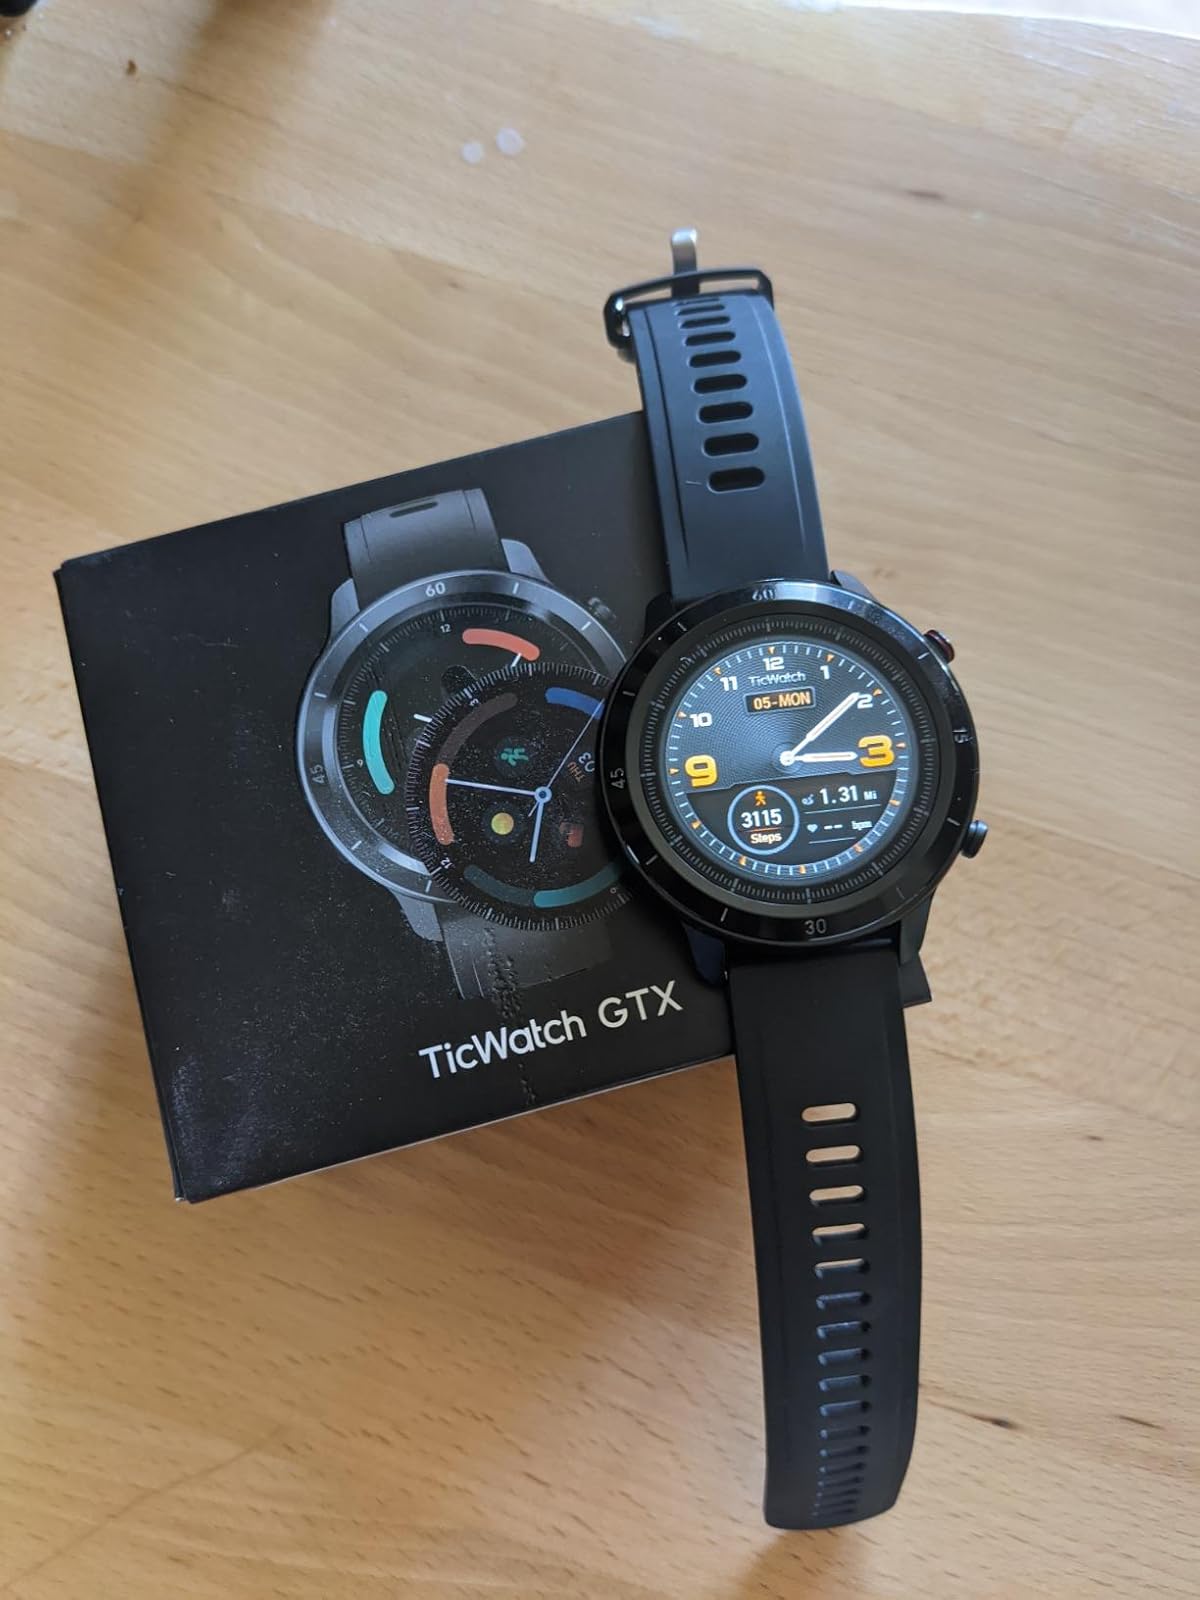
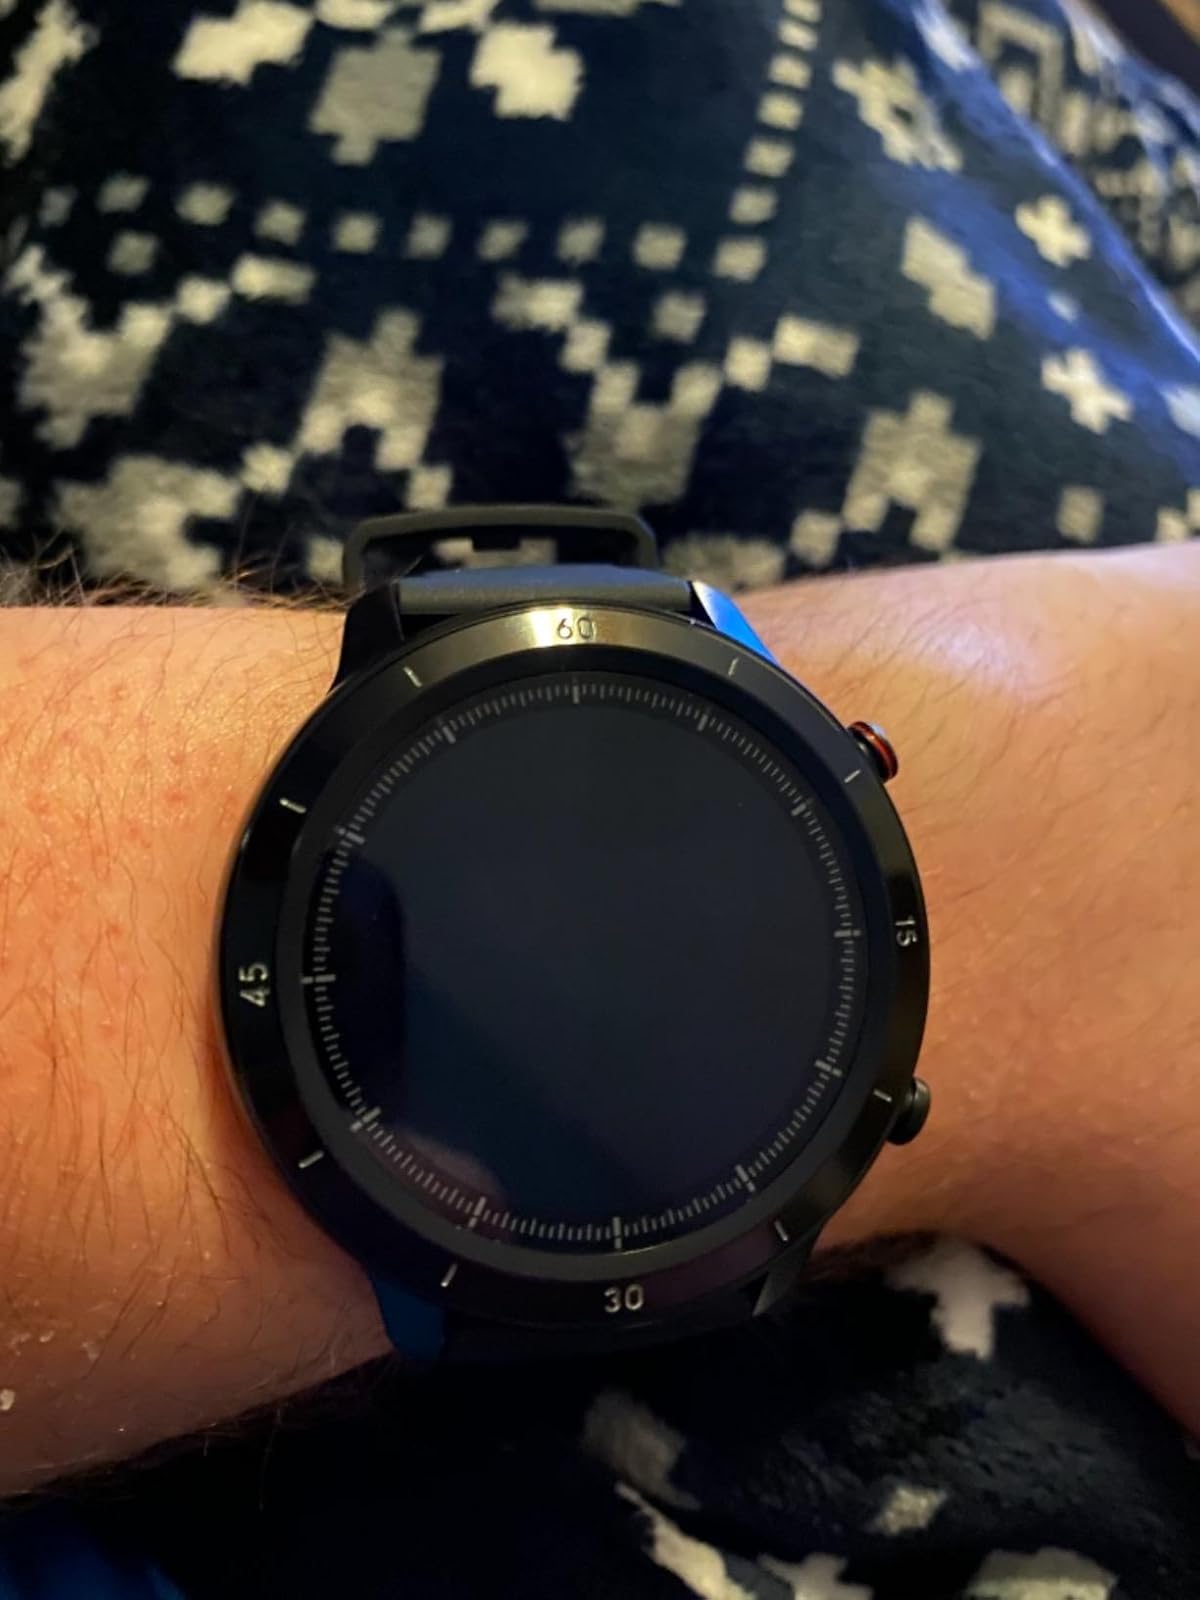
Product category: smartwatch
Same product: yes